Frits Jan Willem den Ouden

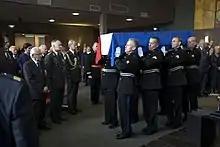
Frits Jan Willem den Ouden funeral

den Ouden died eight days after his 98th birthday on July 31, 2012. He was cremated with full military honors on August 8, 2012. During his funeral four Dutch military aircraft performed a missing man formation during the funeral.